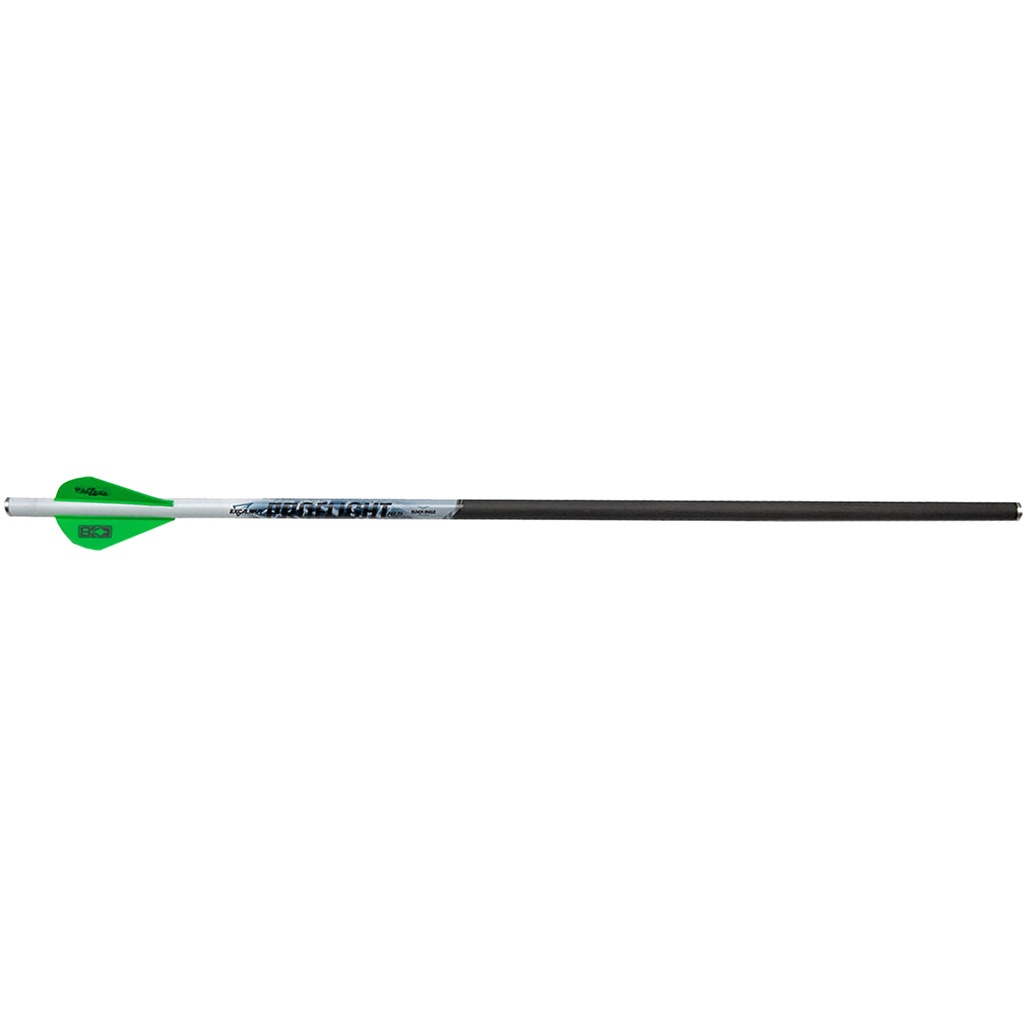
Excalibur ProFlight Crossbow Bolts 18 in. 6 pk.
Constructed using the highest quality carbon fiber with .001? straightness and +/- 1 grain weight tolerances, the ProFlight Arrows will ensure repeatable accuracy which is everything for confidence and success.
Brand: Excalibur
Category: Sporting Goods > Outdoor Recreation > Hunting & Shooting > Archery > Arrows & Bolts > Bolts